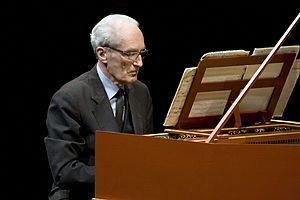
Cembalo / Stemning
Gustav Leonhart (1921-2012) var en hollandsk cembalist, organist og musikforsker, og en af de ledende figurer i bevægelsen for indførsel af historisk opførselspraksis på originalinstrumenter
Et cembalo er et musikinstrument, som spilles vha. et klaviatur som sætter strenge i bevægelse ved at knipse dem.